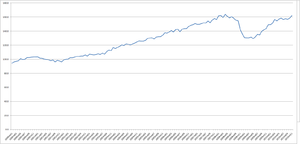
Evolution des volumes d'échanges mondiaux, 2000-2010. 2000=100. Source: World Trade Monitor, CPB Netherlands Bureau for Economic Policy Analysis[2]